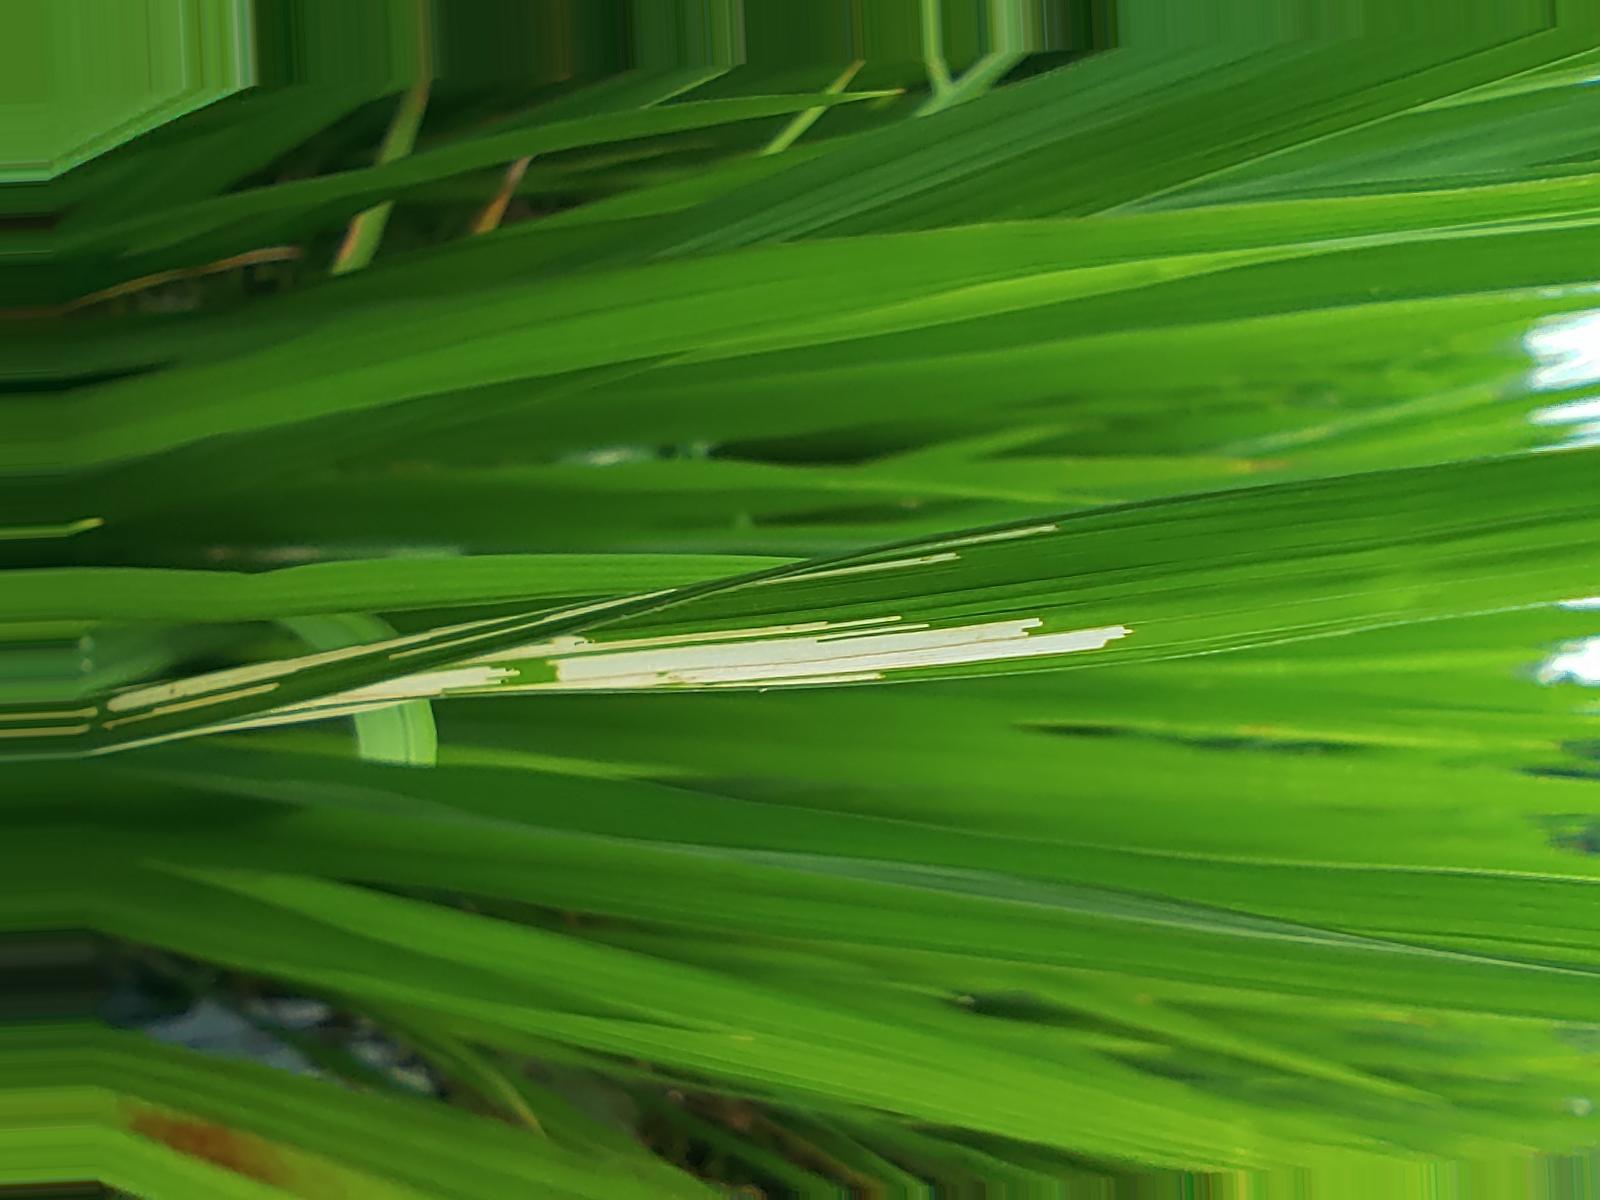
Nhãn: Sâu gai ( Hispa )